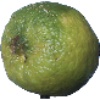
Label: Limes 1